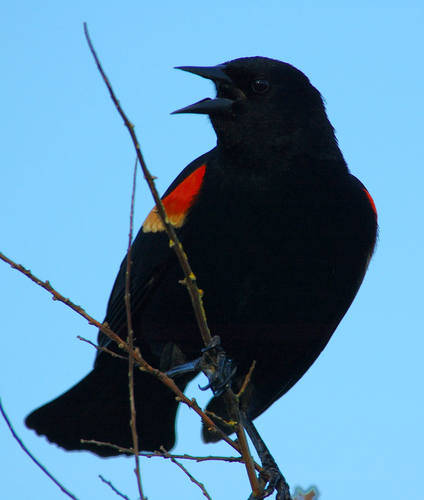
this black bird has red and yellow on its wings and a long black beak.
the bird has a small black bill and black wingbar.
this bird is nearly all black with orange coverts, and yellow wingbars.
black bird with red and yellow on wing coverts
this bird is black with red on its wing and has a long, pointy beak.
this is a large black bird with a red-orange and yellow coverts.
this is a large mostly black bird with a red and yellow marking on its wing.
a medium size bird with a black covering and orange coverts.
the bird is jet black in color and has a side feather that is orange in color.
a black bird with red coverts on it's wings.
Species: Red Winged Blackbird